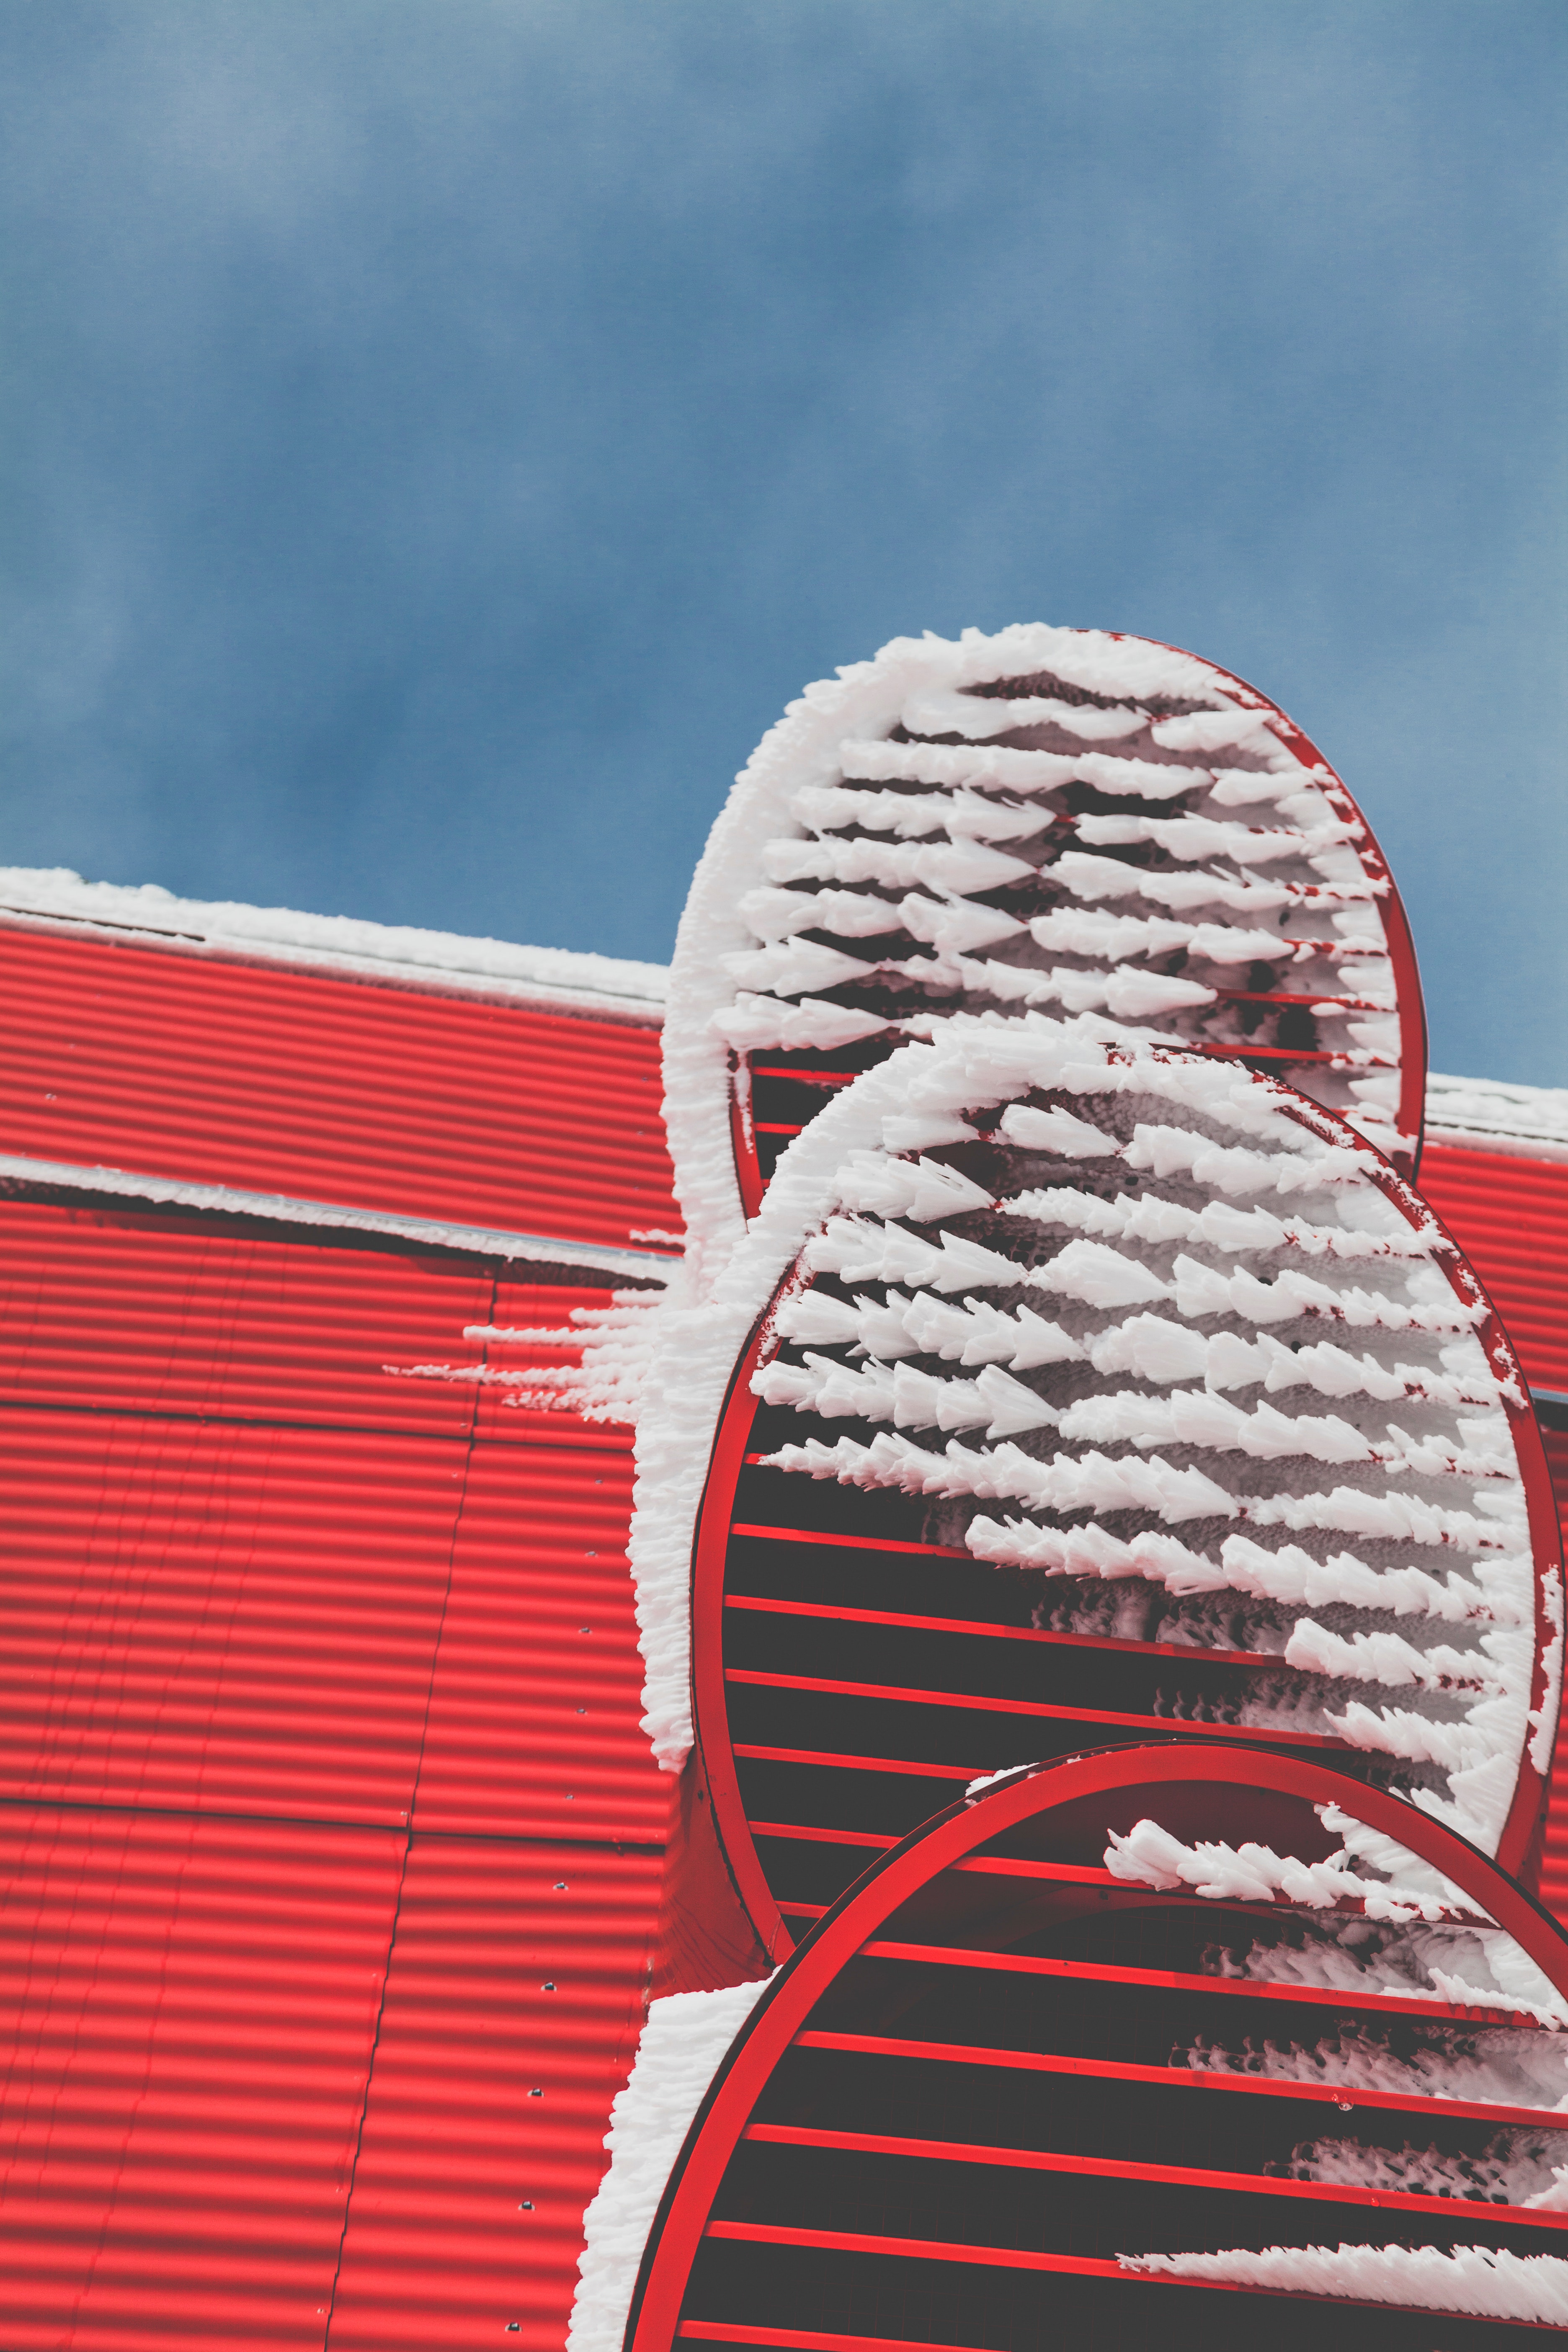
red, sky, line, architecture, shoe